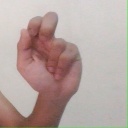
अक्षर: ढ